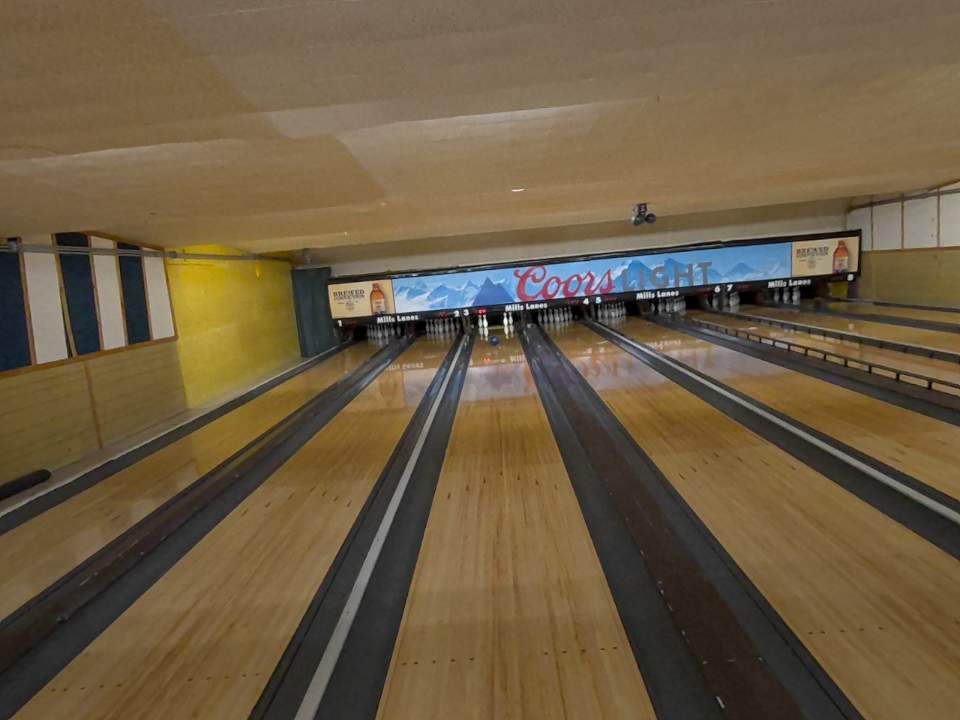
Object: bowling_ball